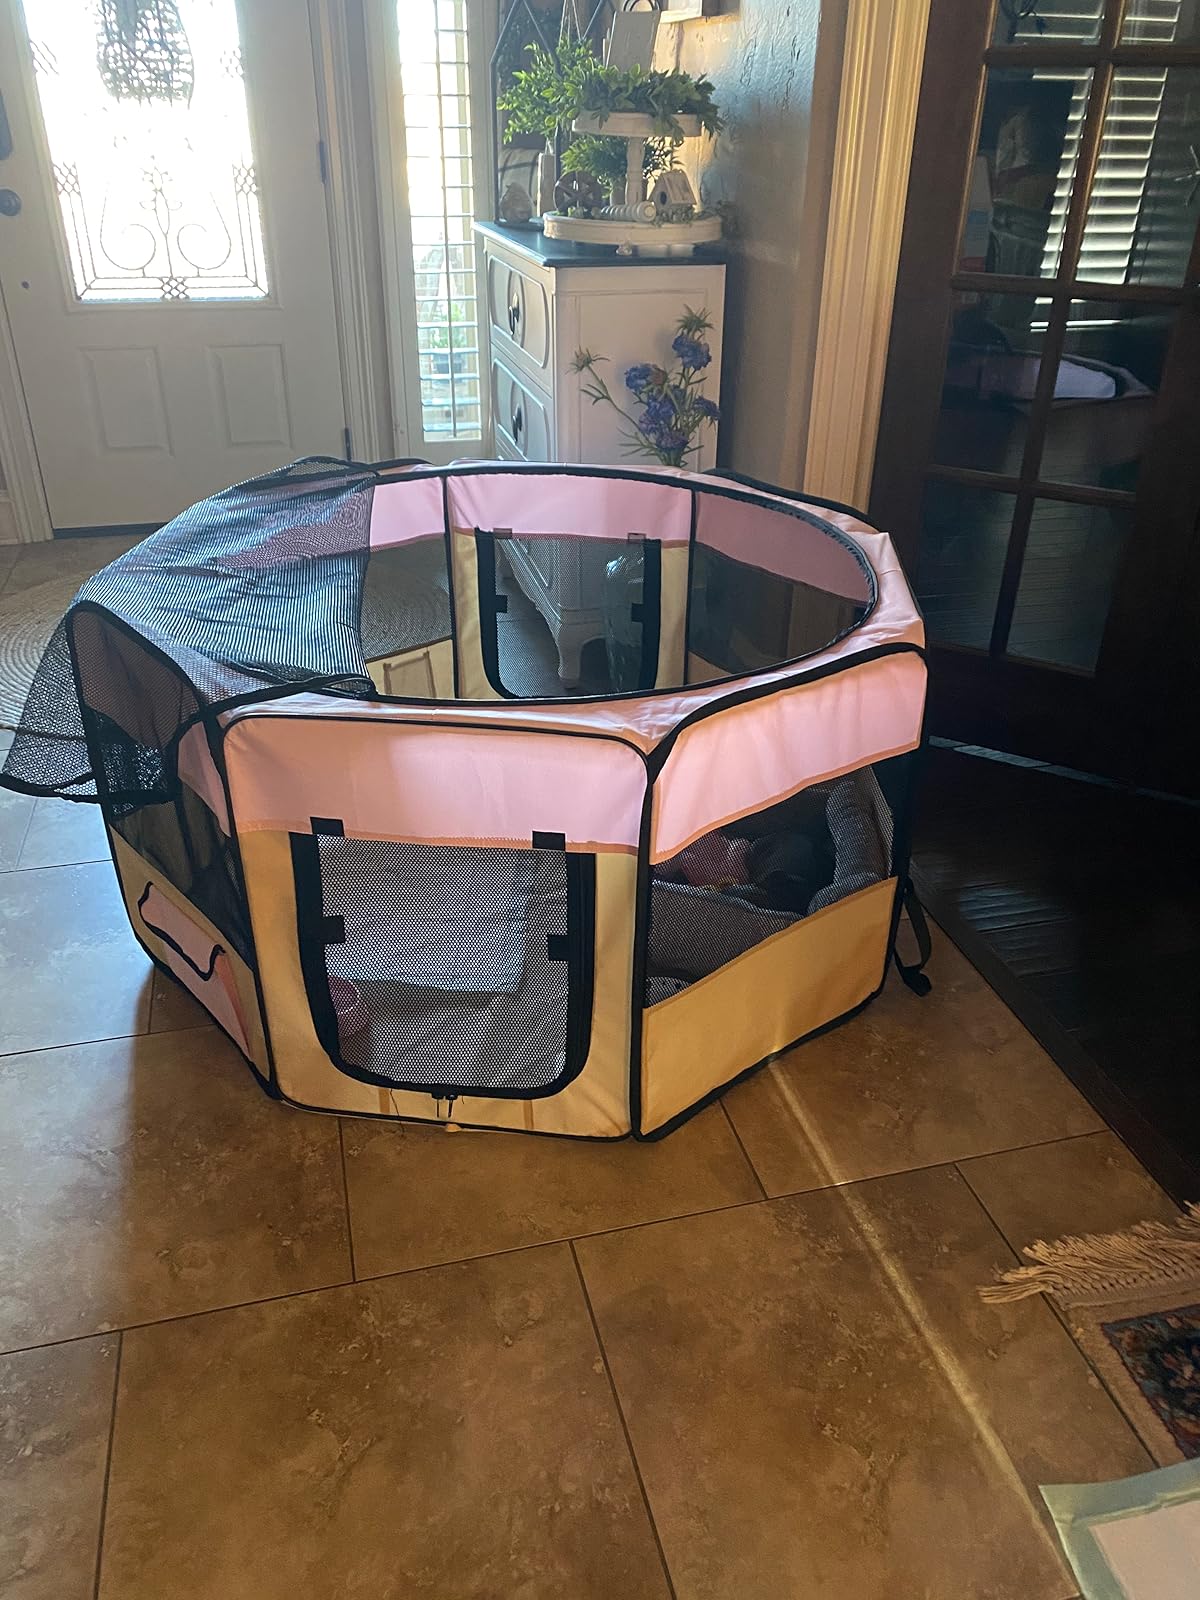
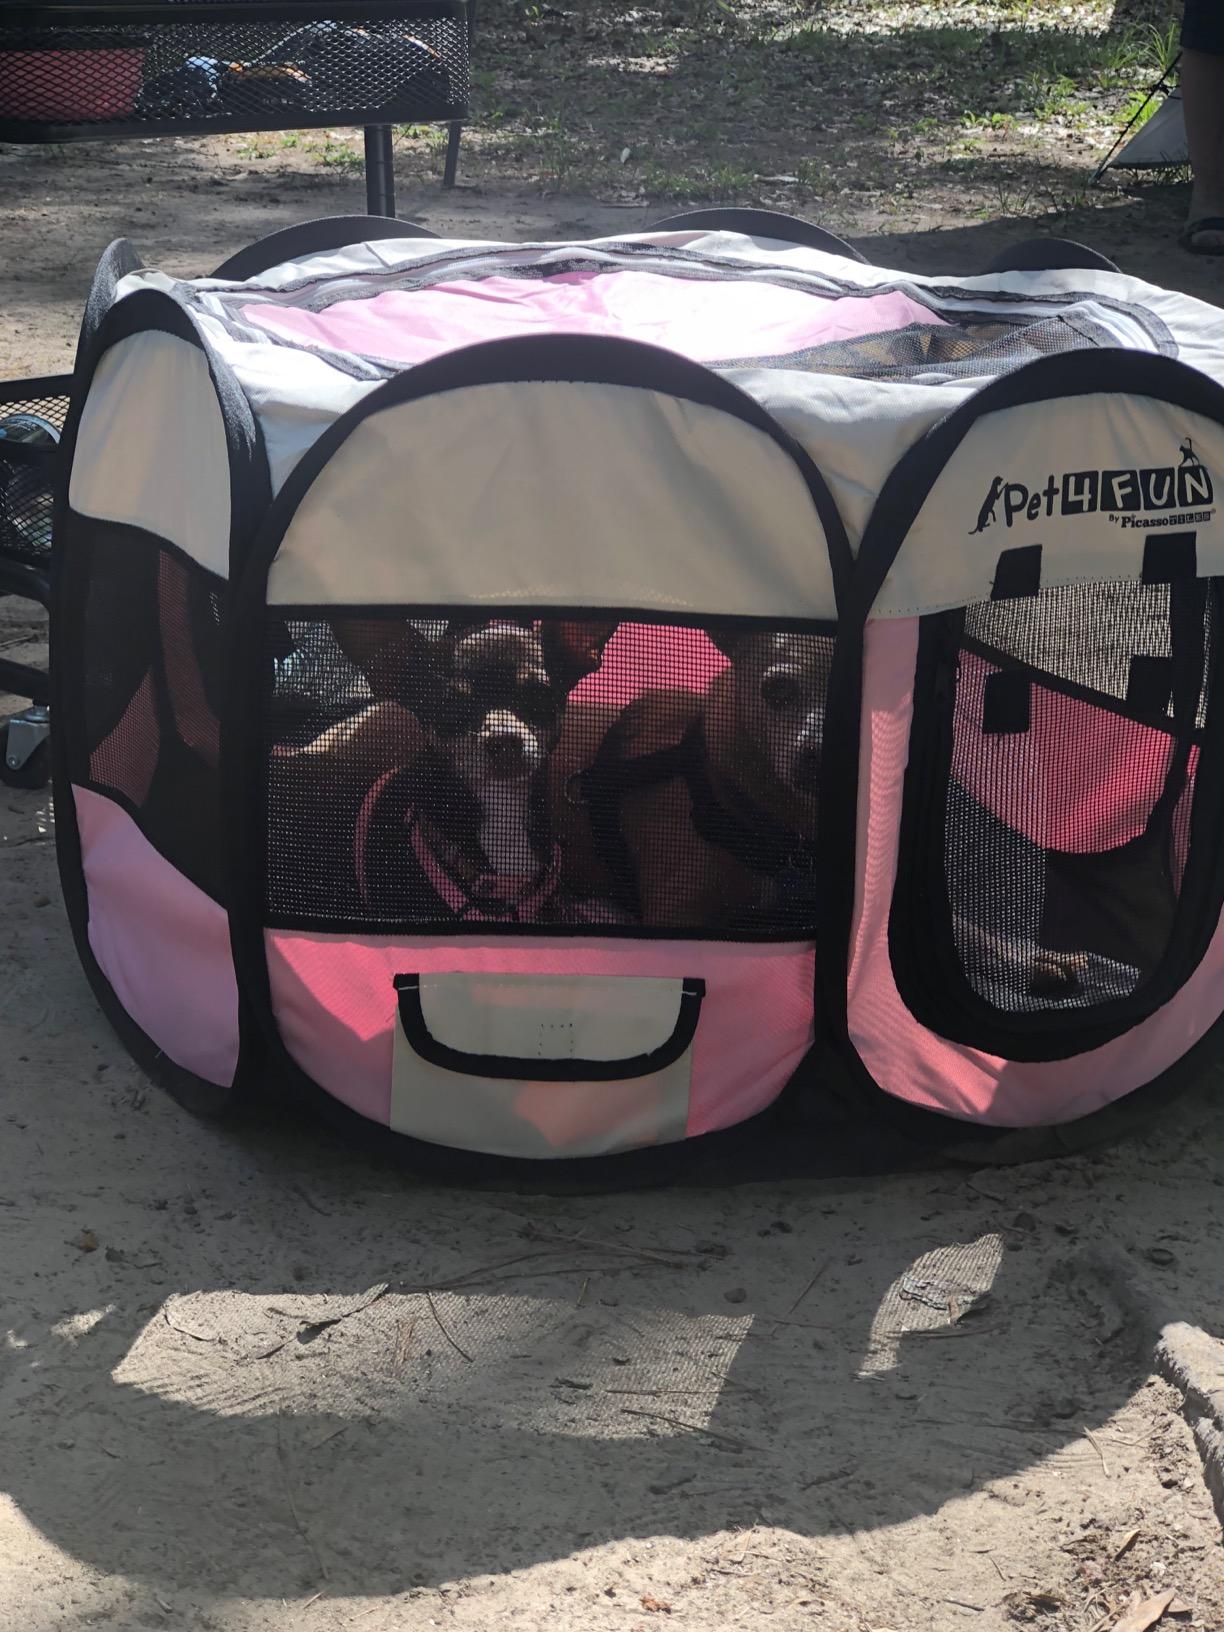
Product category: items_kennel
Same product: no